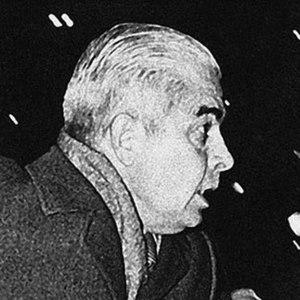
Luciano Benjamín Menéndez, dit Cachorro ou La Hiena de La Perla, né le 19 juin 1927 à San Martín et mort le 27 février 2018 à Córdoba, est un général argentin.